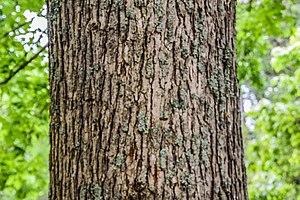
Le chêne blanc ou chêne blanc d'Amérique est une espèce de chêne mesurant en général une trentaine de mètres, le plus grand connu atteint les 44 mètres de hauteur. Certains spécimens vivent plus de 500 ans. On le trouve principalement en Amérique du Nord dans un climat continental humide. Cet arbre a presque disparu du Québec à cause de sa surexploitation passée, et de la perte de son habitat. Son bois a été utilisé pour la construction maritime, et peut prendre une flexion de 90 degrés. Le bois du chêne à gros fruits, aux propriétés semblables, est utilisé aux mêmes fins.